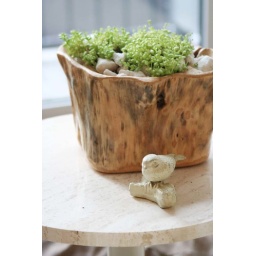
Inside garden. Miniature rock garden of sedum in a wooden root bowl.